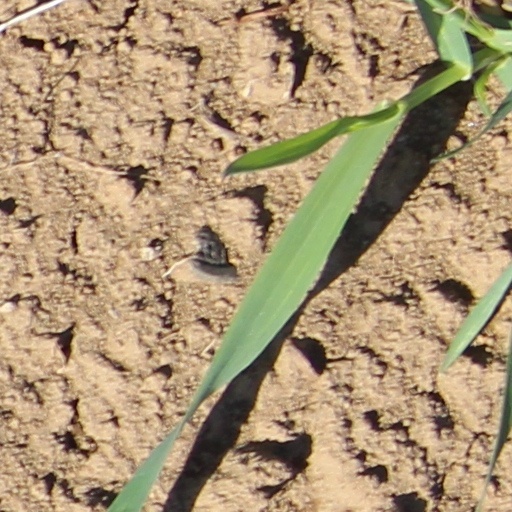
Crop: wheat